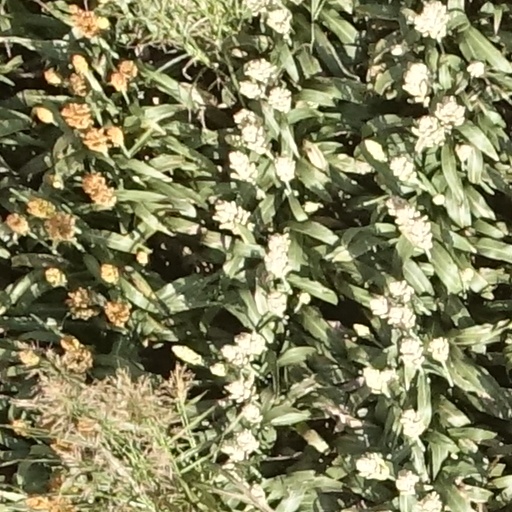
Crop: sorghum